Überlingen

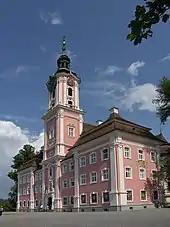
Cloister church Birnau

During the period of National Socialism (Third Reich), a subcamp of the Dachau concentration camp was established on the outskirts of Überlingen (KZ Aufkirch).